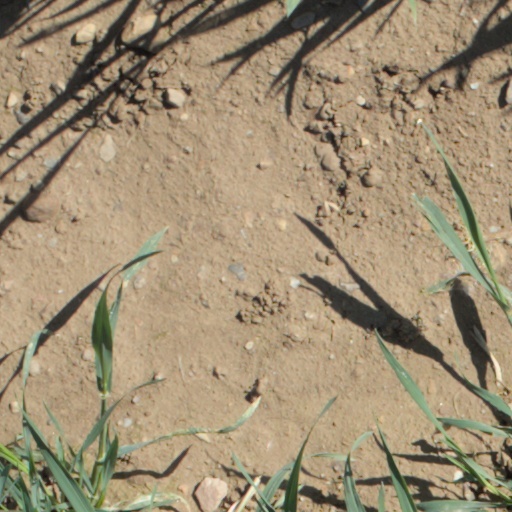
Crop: wheat